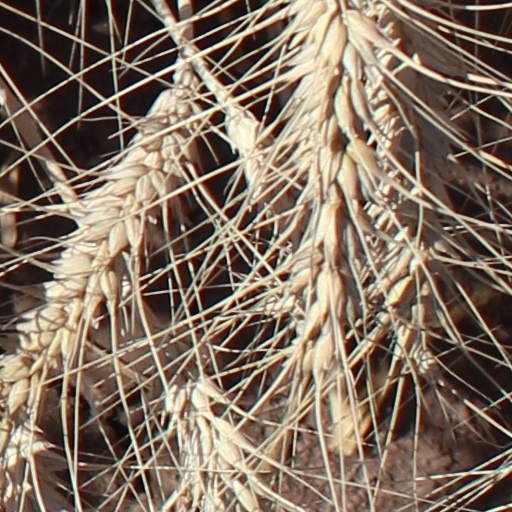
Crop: wheat